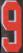
Number: 9